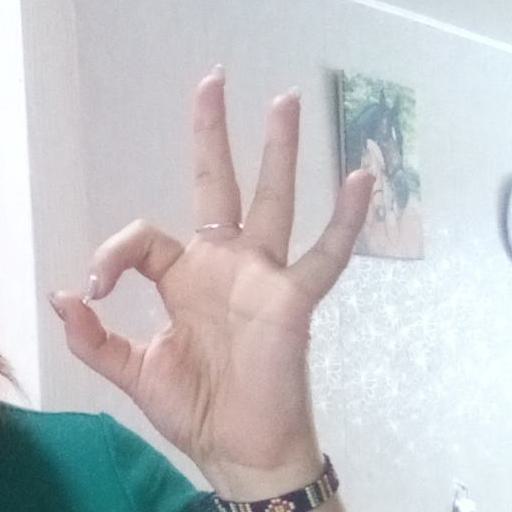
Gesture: ok